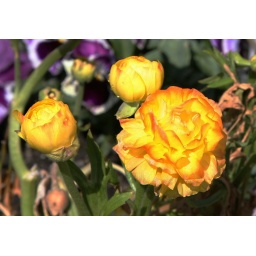
taken in a flower oasis in the middle of an industrial zone by the ship canal, ballard district, seattle